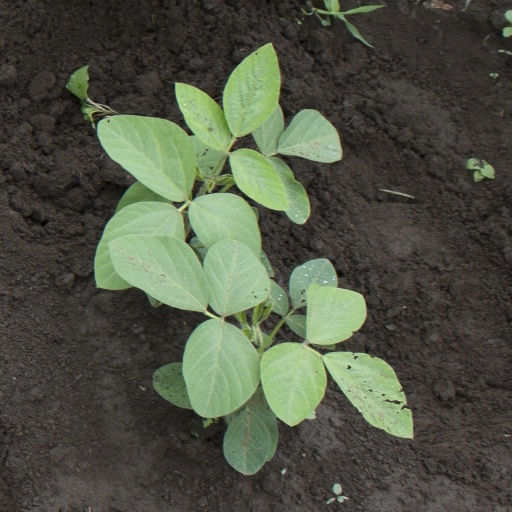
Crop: soybean